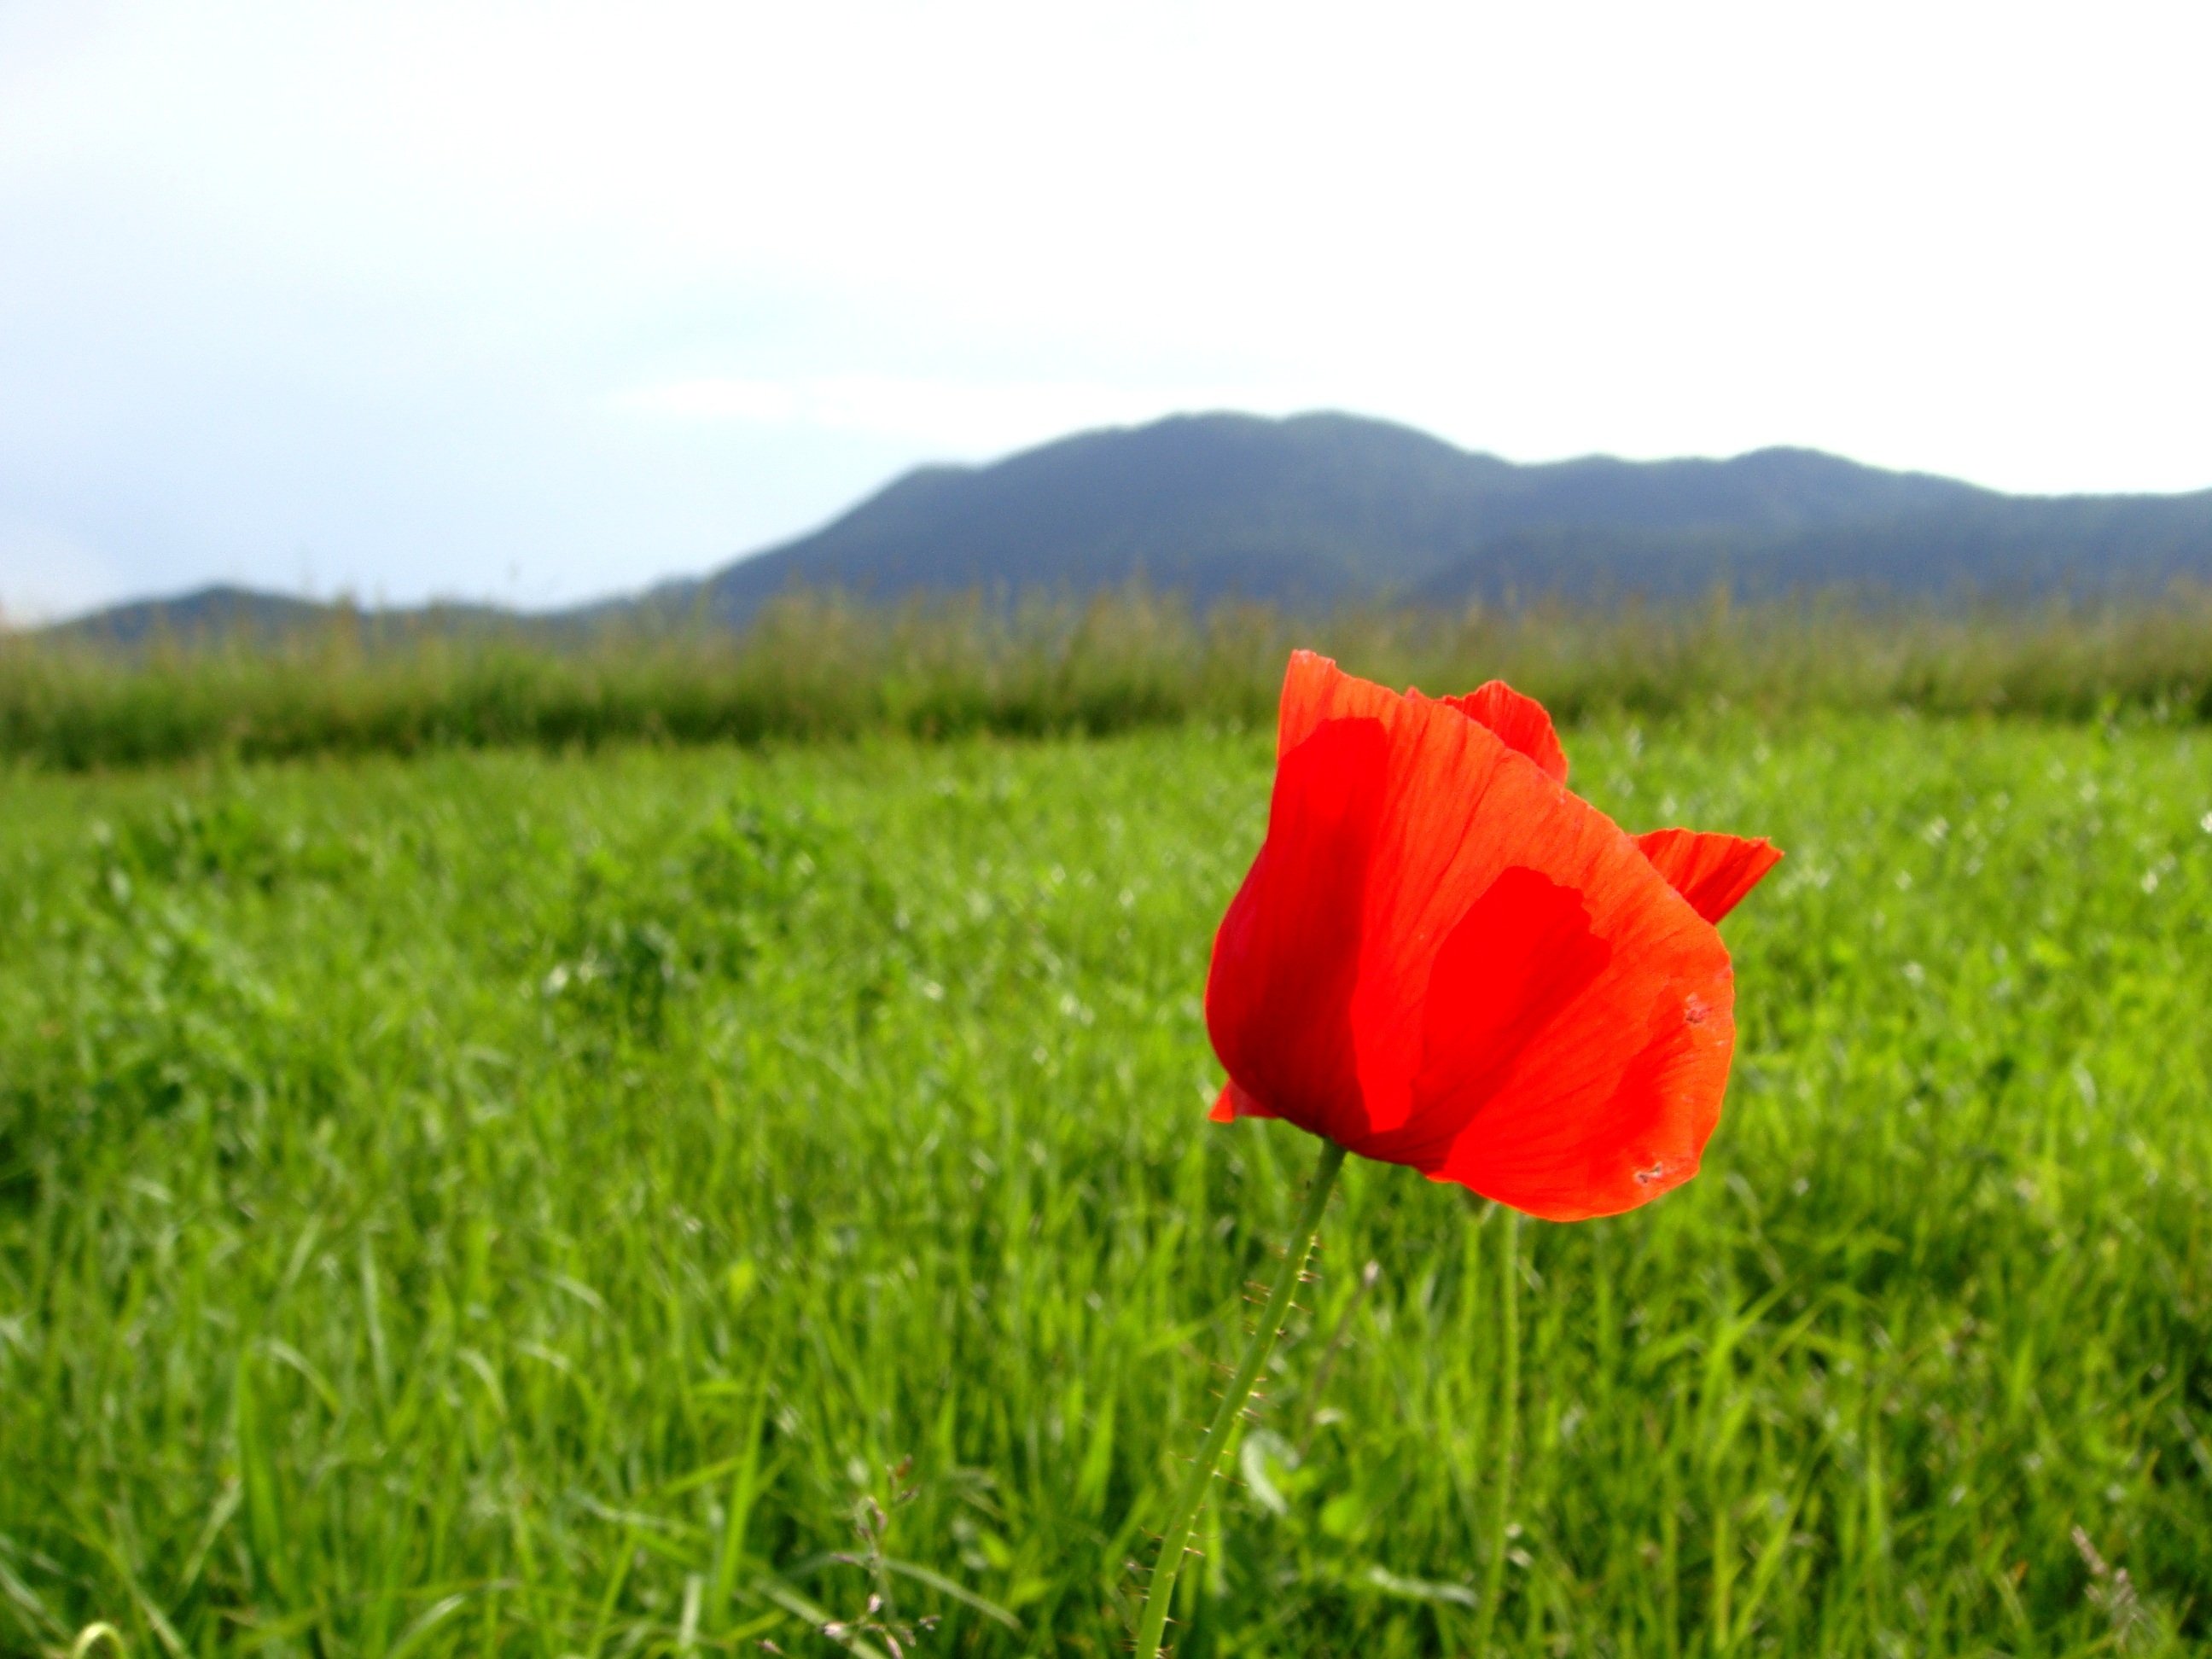
nature, grass, plant, field, lawn, meadow, prairie, flower, petal, red, pasture, plain, wildflower, fields, grassland, beauty, poppy, coquelicot, flowering plant, grass family, land plant, poppy family